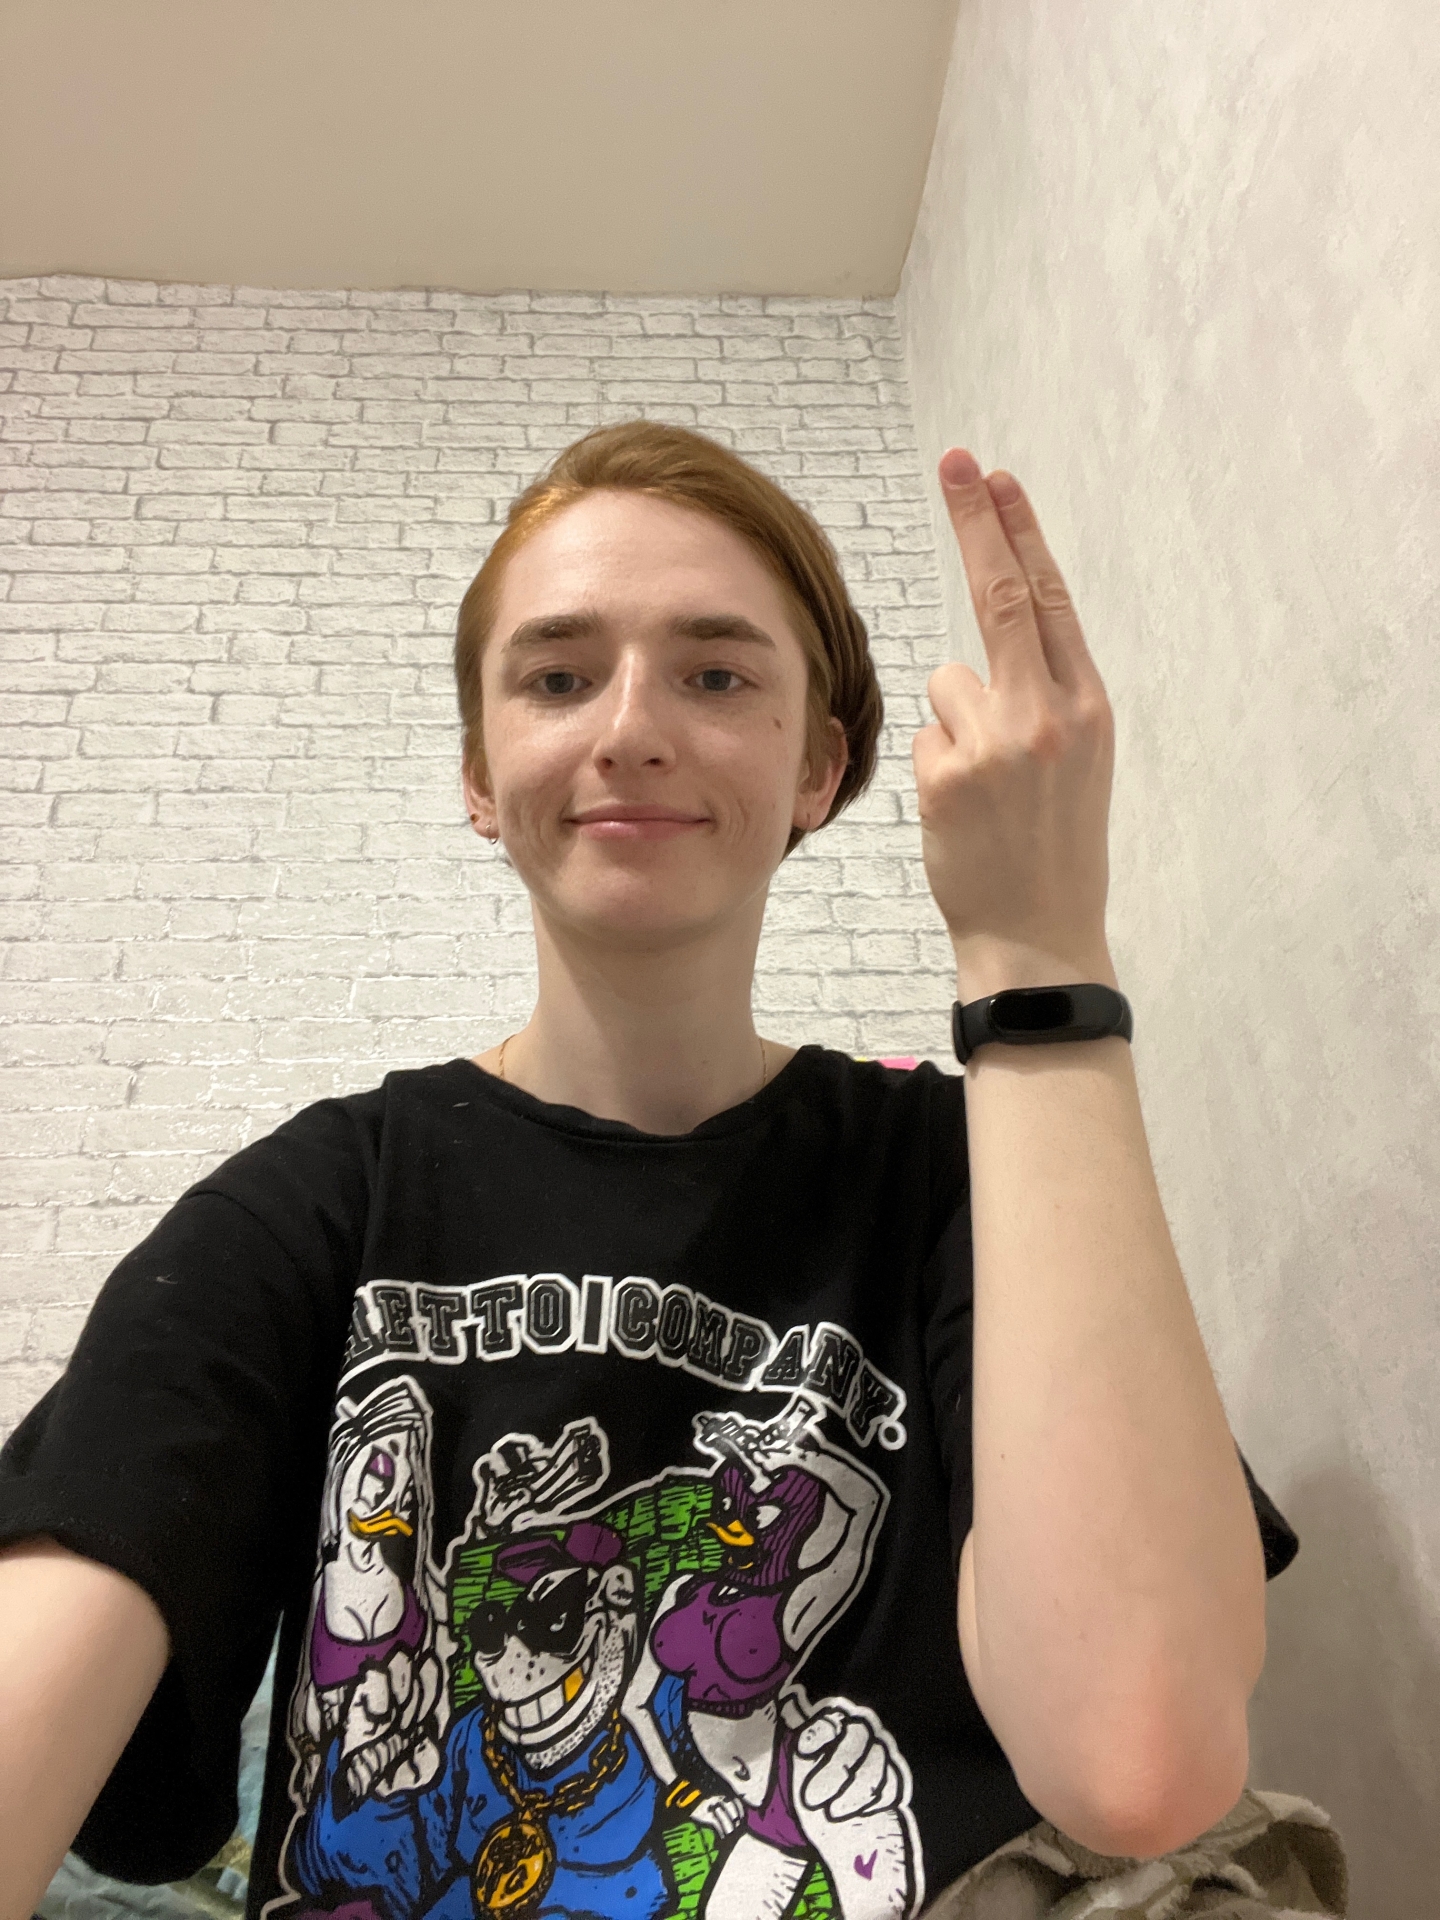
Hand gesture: two_up_inverted